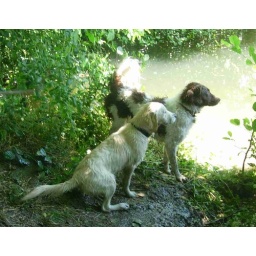
Alix is a female golden retriever and a service dog in training. Picture taken by her foster family.